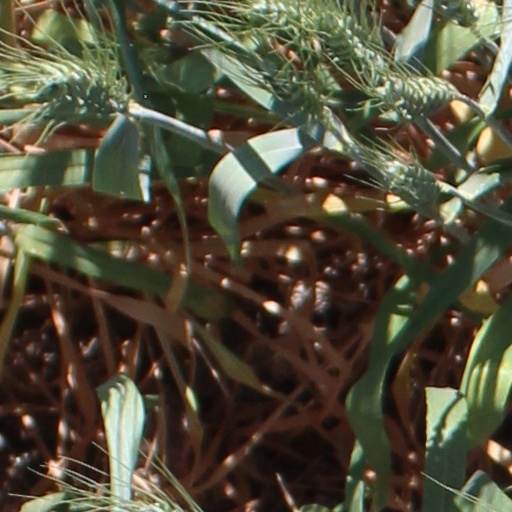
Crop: wheat